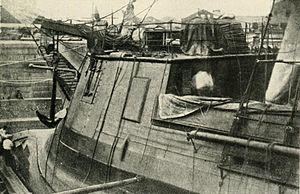
Le Kōtetsu, aussi connu sous les noms de Sphinx, CSS Stonewall et Azuma, est une frégate de type cuirassé à coque de fer, construite à Bordeaux en 1863, initialement pour la marine des États confédérés, mais qui a surtout servi au sein de la marine japonaise.